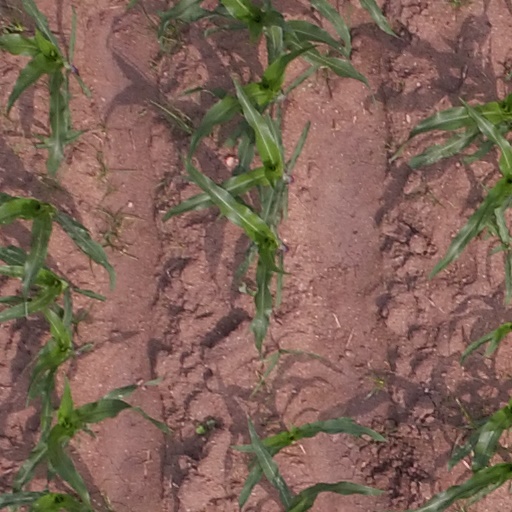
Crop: maize; corn